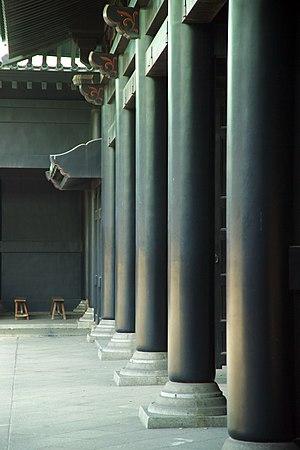
Le Yushima Seidō est un temple confucéen situé dans l'arrondissement de Bunkyō à Tokyo. Il est à l'origine bâti durant l'ère Genroku mais est détruit lors du grand séisme de 1923 de Kantō. Le temple d'aujourd'hui est une reconstruction moderne.
Le clan Hayashi est un clan japonais de samouraïs qui servent comme importants conseillers aux shoguns Tokugawa. Parmi les membres du clan qui occupent des postes importants au sein du shogunat se trouve son fondateur, Hayashi Razan, qui transmet son poste de recteur héréditaire de l'école néoconfucianiste Yushima Seidō à son fils, Hayashi Gahō, qui lui-même le passe à son fils, Hayashi Hōkō. Cette lignée de succession se poursuit jusqu'à la fin du mandat de Hayashi Gakusai en 1867. Certains éléments de l'école continuent cependant ce système jusqu'en 1888, quand elle a été intégrée dans l'université de Tokyo nouvellement réorganisée.